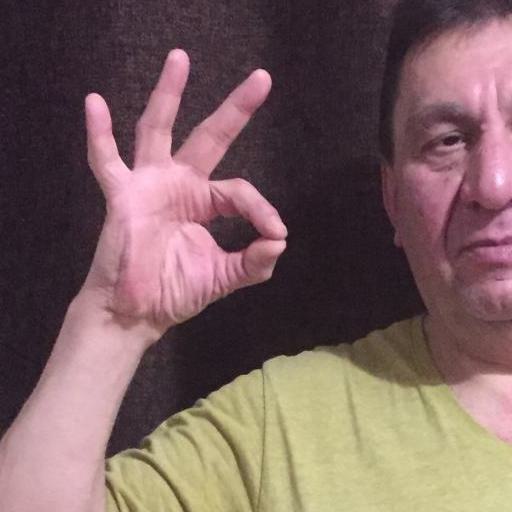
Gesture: ok